The Lyons Mail (play)

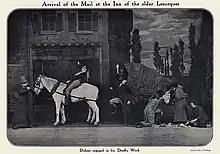
The Arrival of the Lyons Mail - from the 1908 revival at the Shaftesbury Theatre

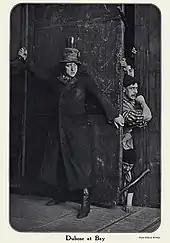
Dubosc at bay - H. B. Irving in the 1908 revival at the Shaftesbury Theatre

The actor John Martin-Harvey, who appeared as Joliquet opposite Irving in the play in the early 1890s, later said of Irving's performance: